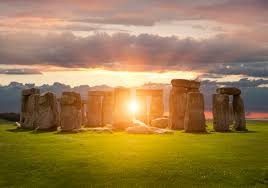
Landmark: Stonehenge